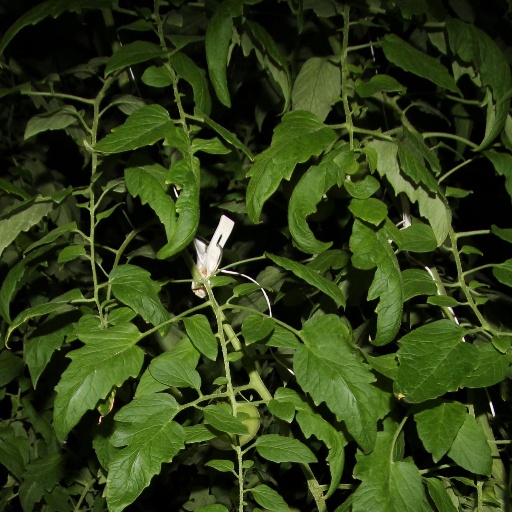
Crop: tomato